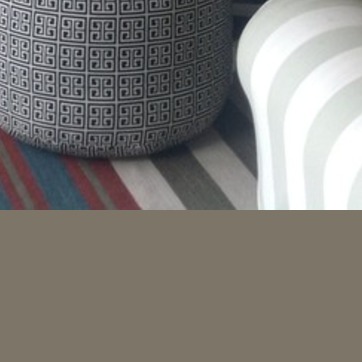
Material: carpet